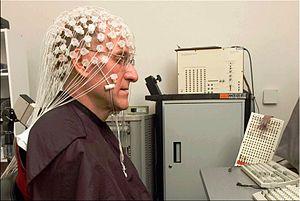
La méditation bouddhique, théorisée et pratiquée dans le bouddhisme, diffère de la méditation dans son acception occidentale. Son but est l'atteinte du nirvāṇa. Il existe deux mots correspondant à « méditation » dans les langues classiques du bouddhisme : le mot sanskrit bhāvanā, qui signifie « cultiver, développer » et le mot tibétain gom, « se familiariser avec des qualités ».
Le Mind and Life Institute, a pour but de favoriser un apport mutuel entre le bouddhisme et la science. C'est une association à but non lucratif qui s'attache à explorer la relation de la science et du bouddhisme comme méthodologies dans la compréhension de la nature de réalité. L'institut a parmi ses membres, des scientifiques émérites, et des pratiquants bouddhistes, dont le plus connu est le 14ᵉ dalaï-lama.
Les neurosciences contemplatives forment un domaine multidisciplinaire émergent, plus ou moins en chevauchement avec l'étude des mécanismes neuronaux de la méditation de pleine conscience. Les neurosciences contemplatives puisent dans la neurologie, la physiologie, l'épigénétique et les manifestations ou les conséquences d'un état d'esprit qui est en même temps méditatif/attentif et compatissant/calme et désintéressé/altruiste bien que corporellement conscient. Ainsi, les chercheurs aspirent à englober tous les traits significatifs du terme bouddhiste « pleine conscience », en quelque sorte en se distançant de différentes interprétations modernes de ce terme.